Abner C. Harding

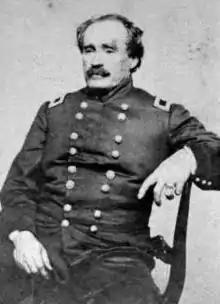

Abner Clark Harding (February 10, 1807 – July 19, 1874) was a U.S. Representative from Illinois and a Brigadier General in the U.S. army fighting for the North in the Civil War.